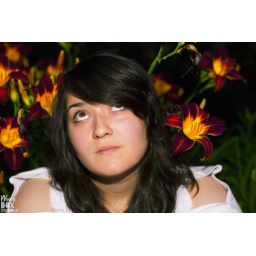
Dreaming in a flower bed